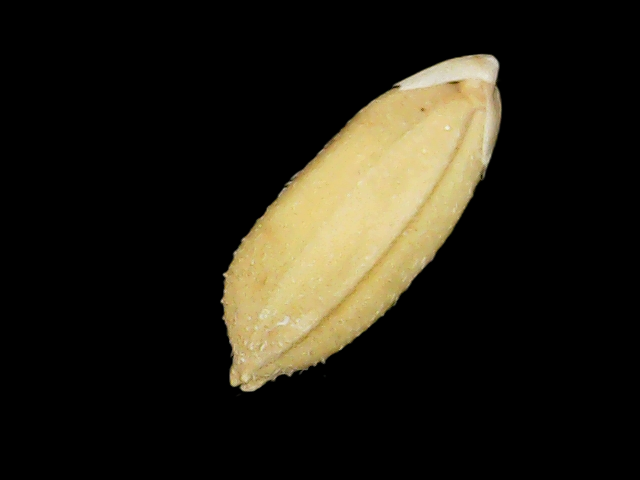
Rice variety: Binadhan10